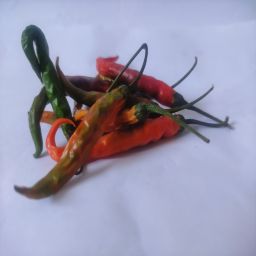
Crop: Chile Pepper
Quality: Old